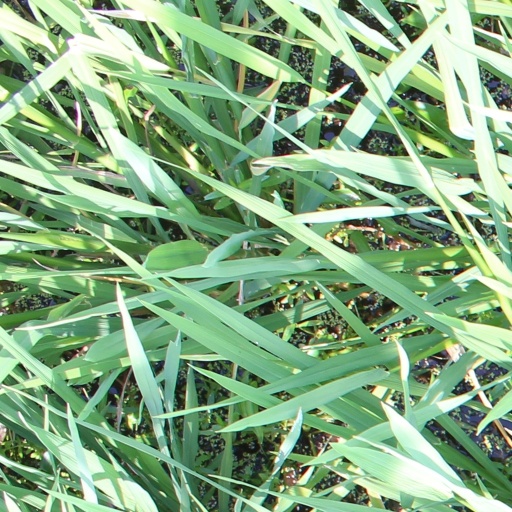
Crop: rice